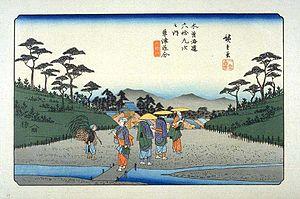
Les Soixante-neuf Stations du Kiso Kaidō sont une série d'estampes japonaises ukiyo-e créées par Utagawa Hiroshige et Keisai Eisen entre 1834-1835 et 1842. Cette série représente l'ensemble des étapes de la grande route de Kiso Kaidō, allant d'Edo, où réside alors le shogun, à Kyōto, où réside l'empereur.
Kusatsu-juku était la soixante-huitième des soixante-neuf stations du Nakasendō ainsi que la cinquante-deuxième des cinquante-trois stations du Tōkaidō. Elle est située au centre de la ville de Kusatsu, préfecture de Shiga au Japon.